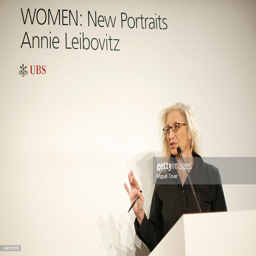
visual artist speaks during the presentation .